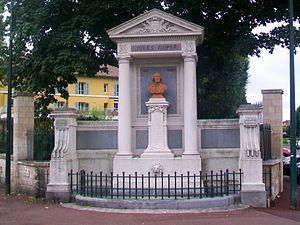
Monument et fontaine pour l'artiste-peinte Jules Dupré (1811-1889).
Jules Dupré, né à Nantes le 5 avril 1811 et mort à L'Isle-Adam le 6 octobre 1889, est un peintre paysagiste français, pionnier, à l'instar de Camille Corot, du paysage à la française, et influencé par John Constable.
L'Isle-Adam est une ville francilienne du centre nord du Val-d'Oise située sur la rive gauche de l'Oise à vingt-cinq kilomètres à vol d'oiseau au nord-nord-ouest des portes de Paris, une dizaine au nord est de Pontoise et trente-cinq au sud de Beauvais. Elle forme avec Parmain, commune voisine de la rive droite de l'Oise, une petite agglomération d'environ 16 000 habitants. Ses habitants sont appelés les Adamois.